Bont Newydd railway station

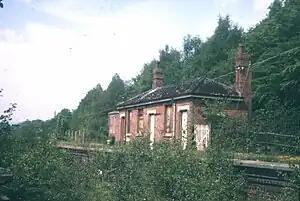
Bont Newydd Station in May 1975, ten years after closure.

Bont Newydd railway station (sometimes shown as Bontnewydd) in Gwynedd, Wales, was a station on the now-closed Ruabon to Barmouth line.